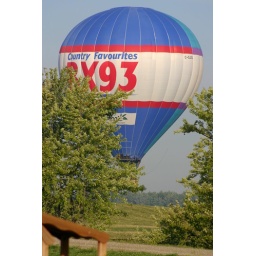
It actually landed in the horse field just north of our house, but still very close.